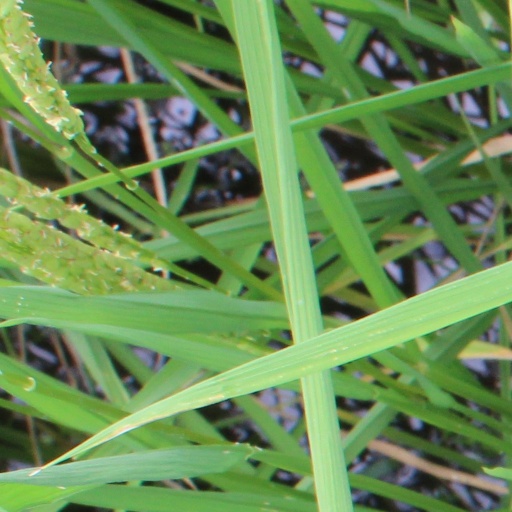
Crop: rice